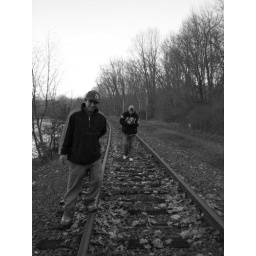
people walking in the rail road